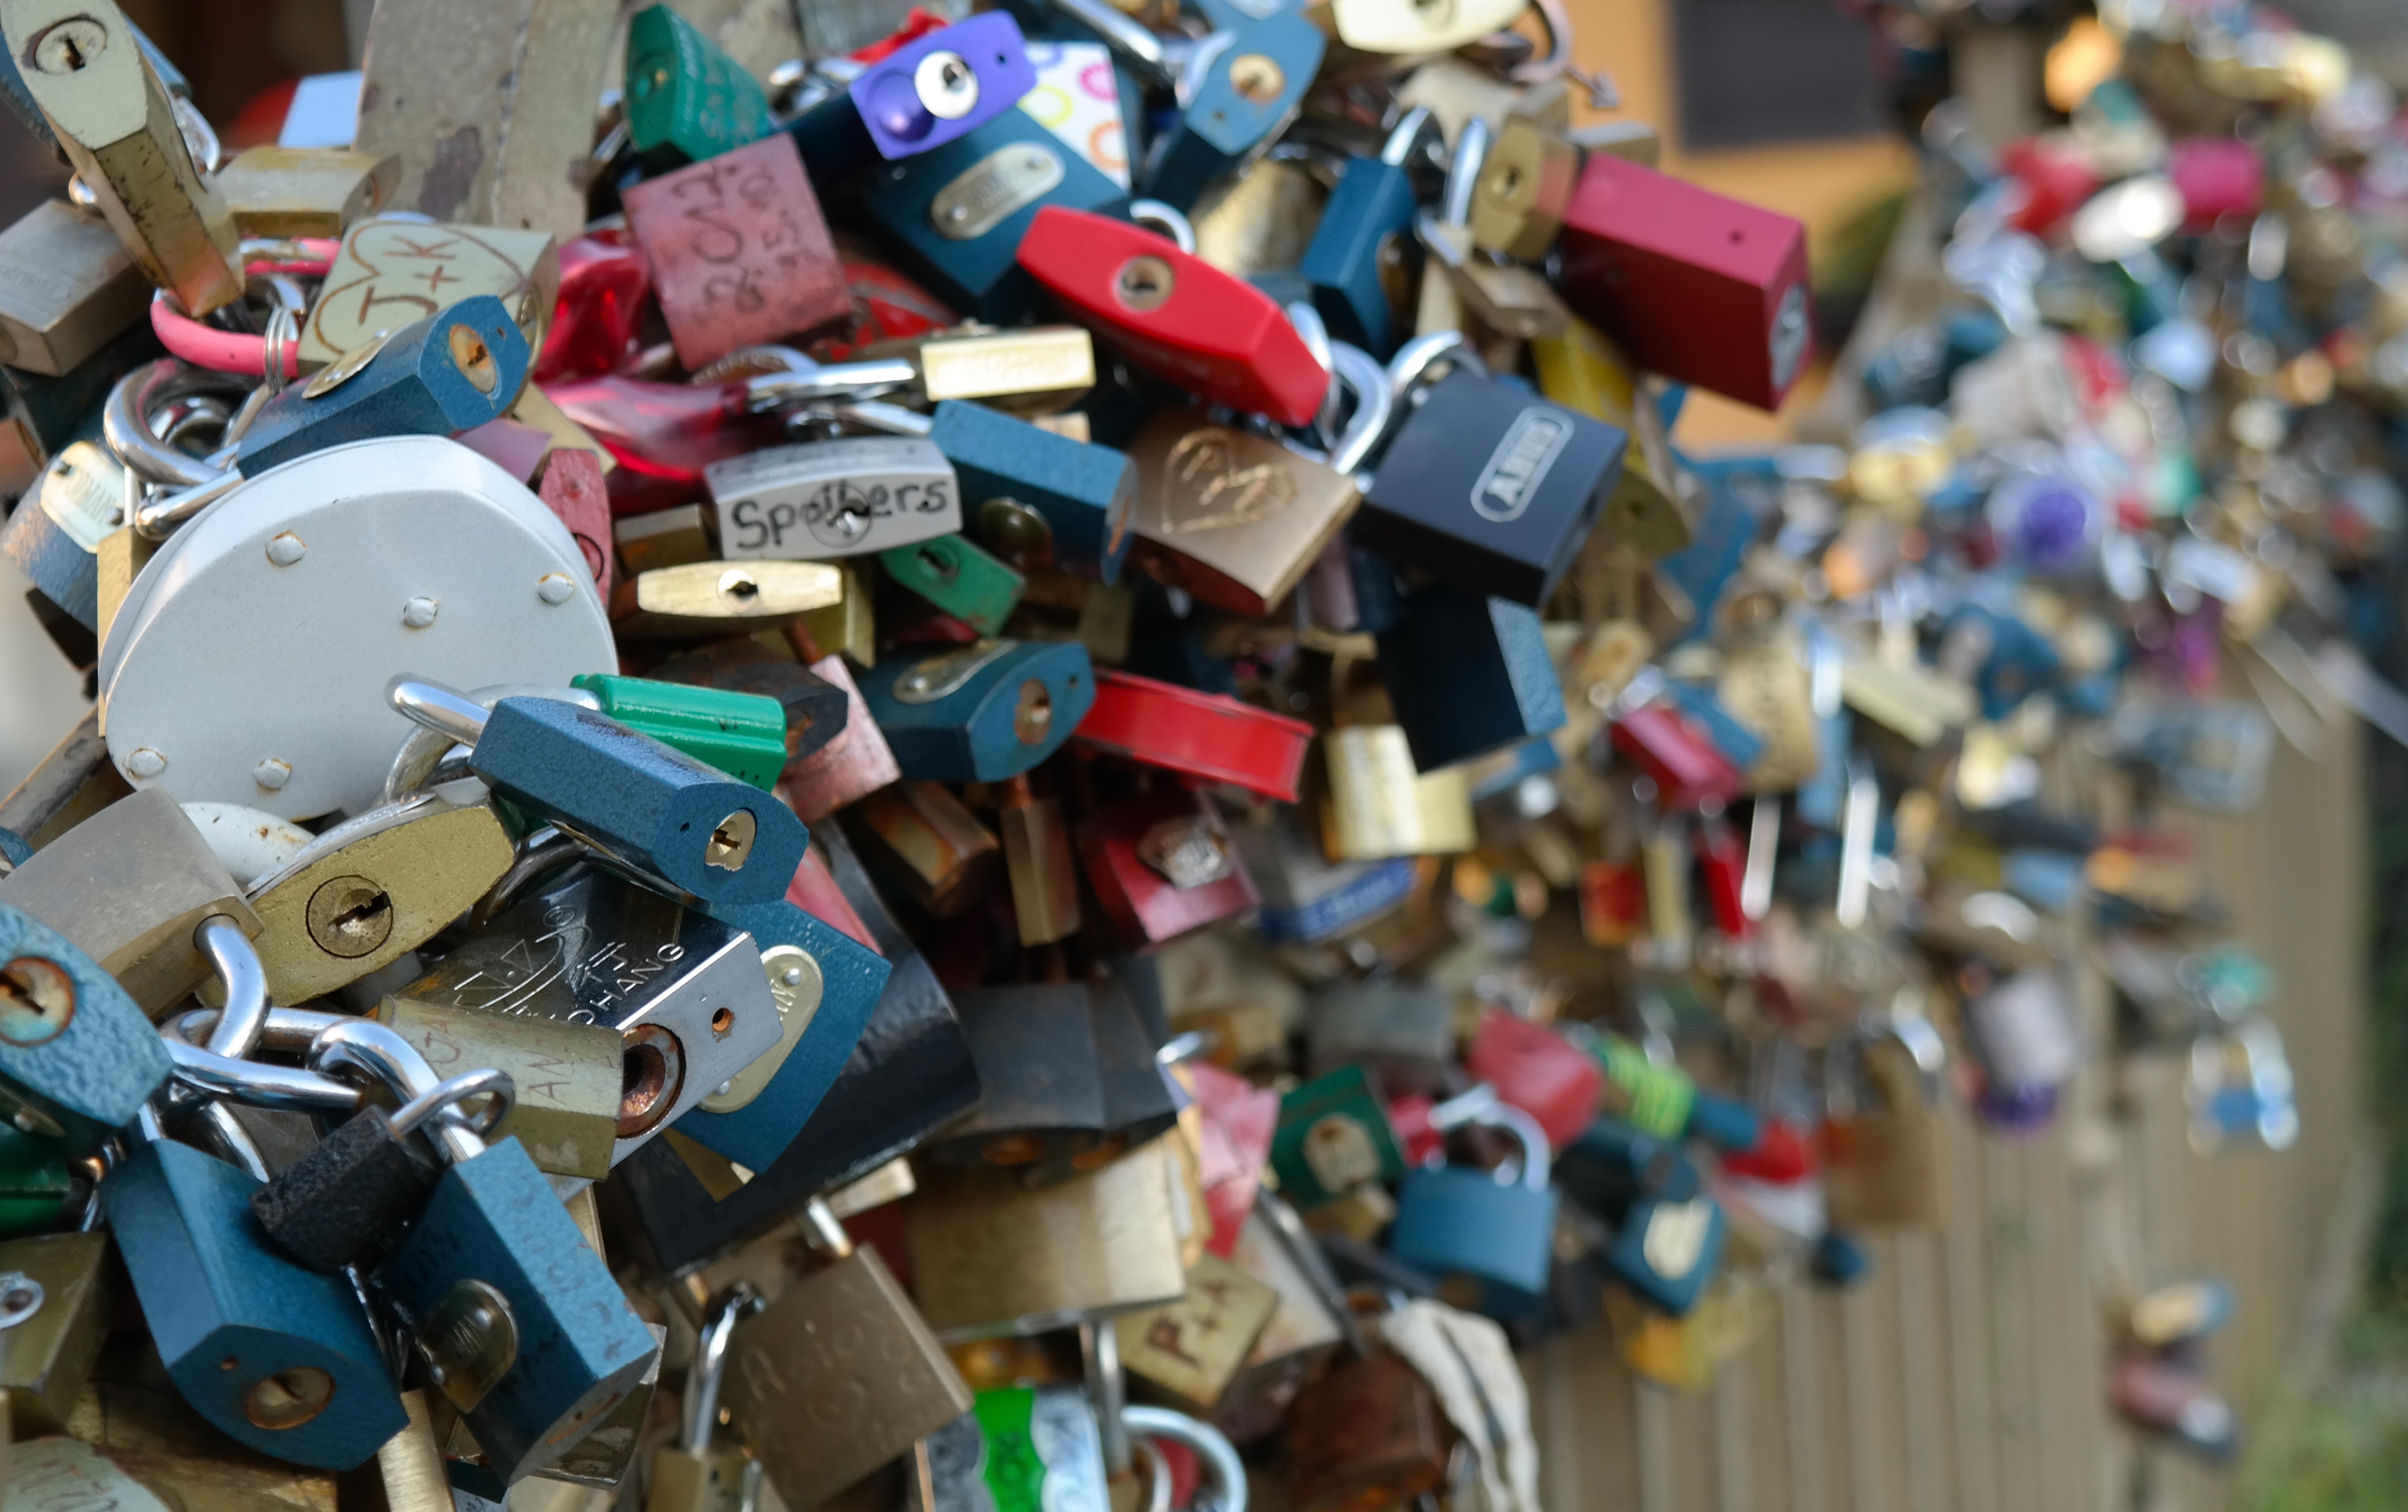
group, paris, france, love, community, romantic, together, toy, padlock, lift, waste, common, lock, locked, many, crowded, bundle, dear